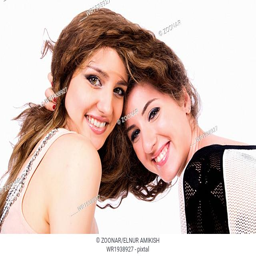
female friends isolated on the white